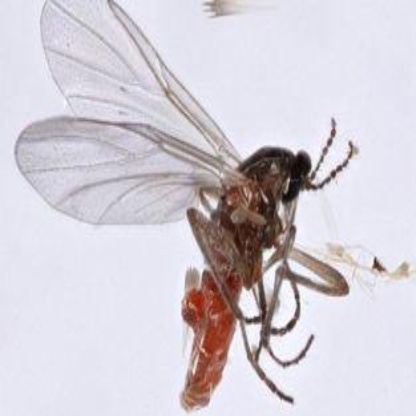
Nhãn: Sâu năn ( Muỗi hành )(Rice Gall Midge)